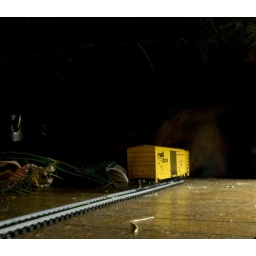
365/351 yellow car under the tree